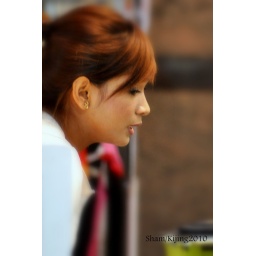
cute girl caught in action